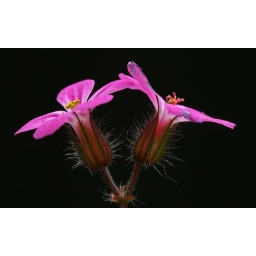
The little pink flowers the grow wild in my garden. For mothers day.